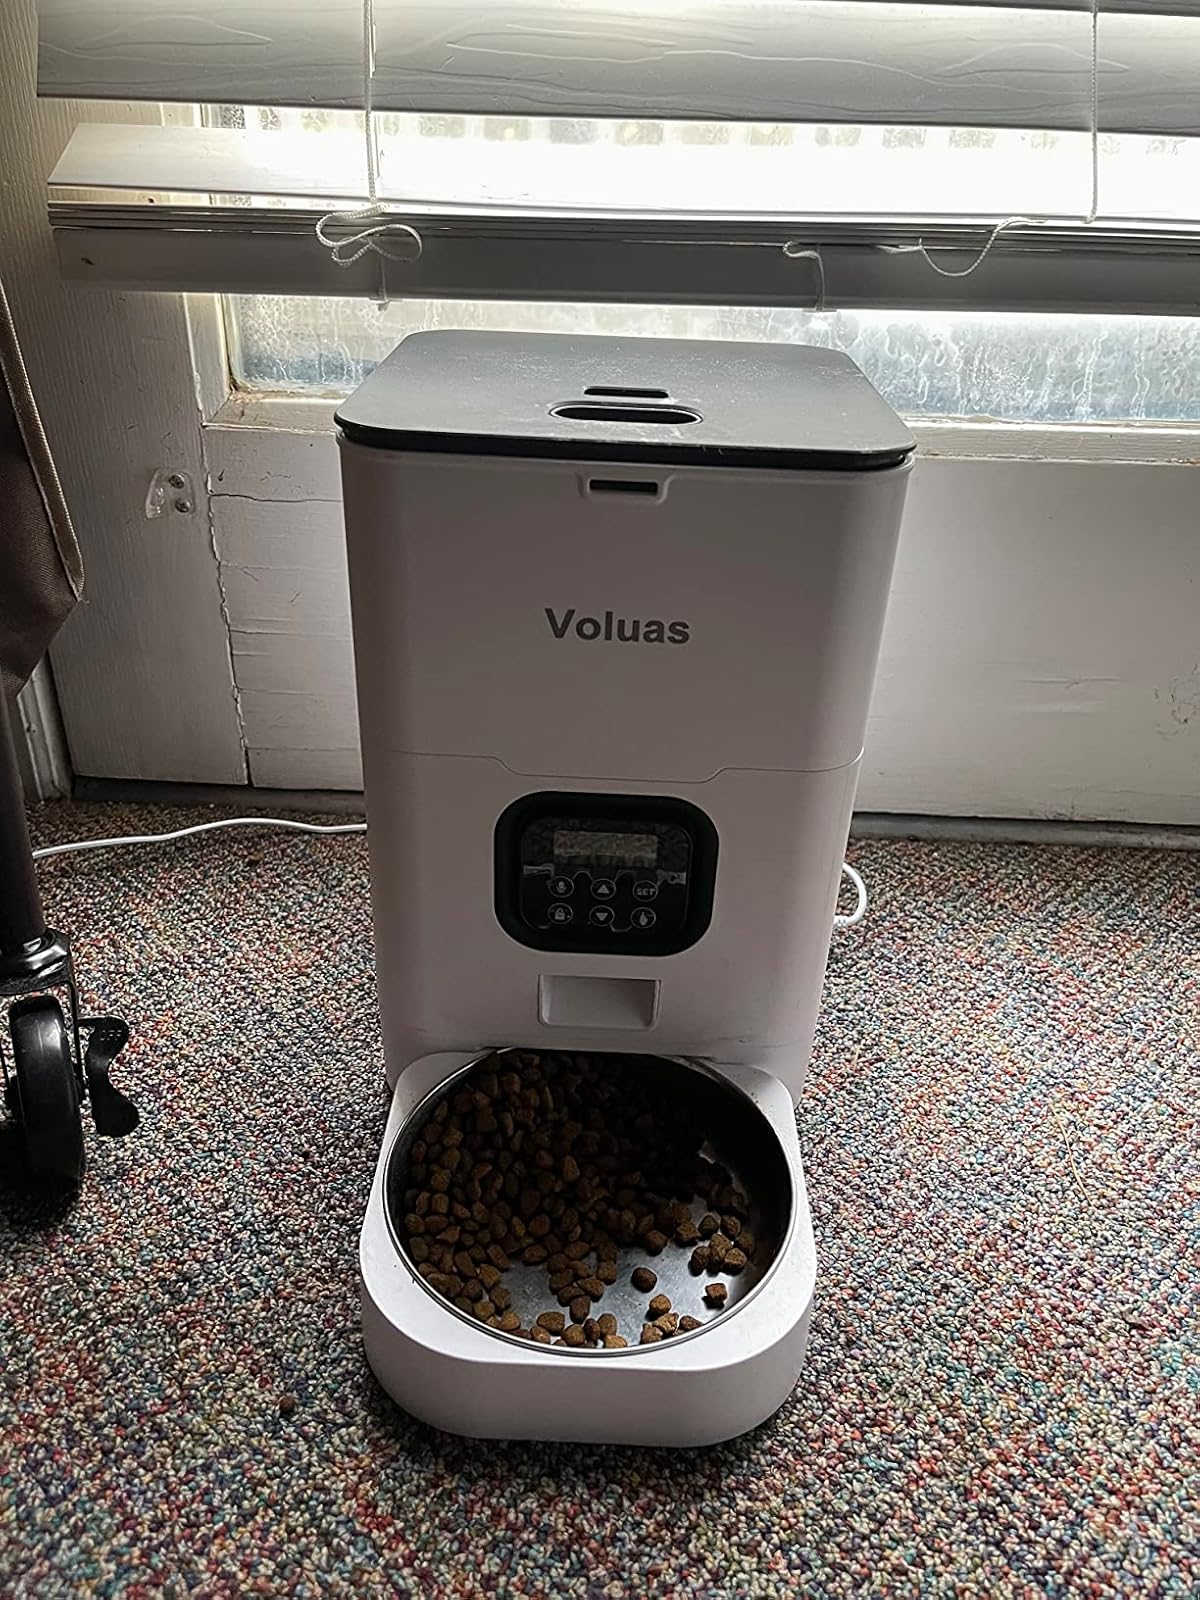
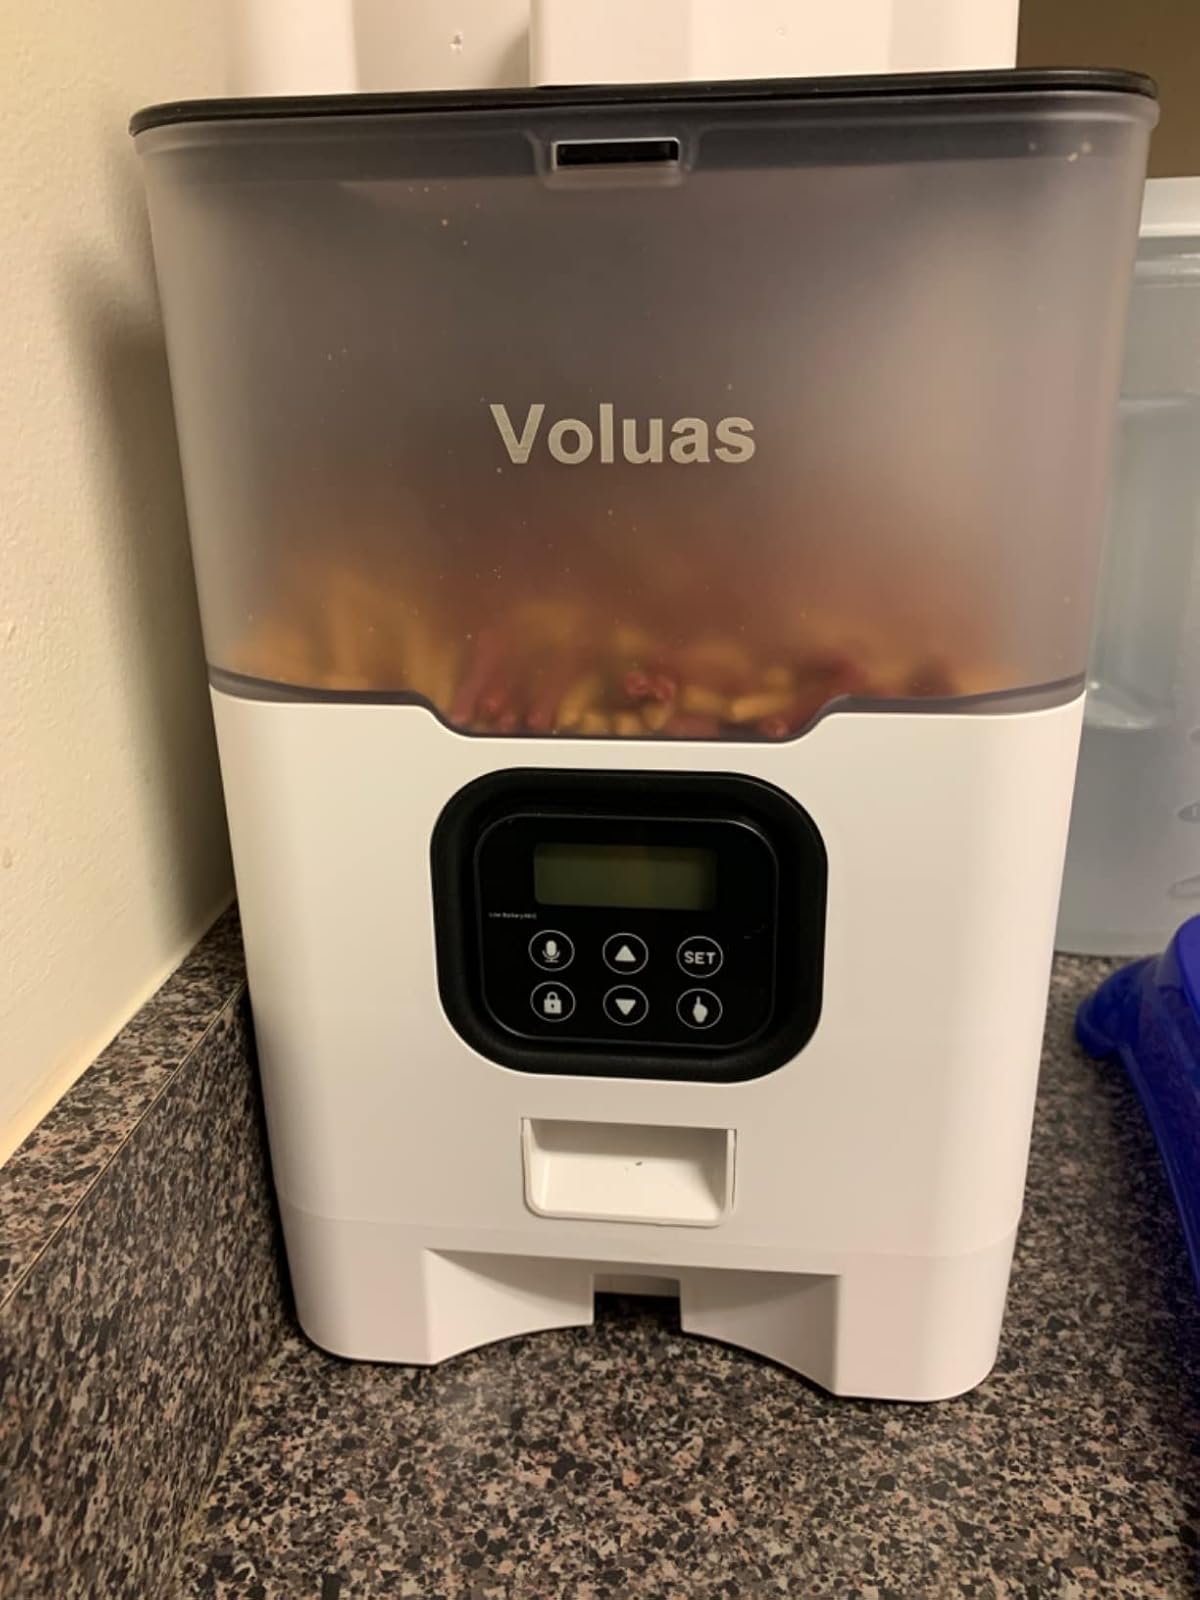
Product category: items_feeder
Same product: no